History of the Jews in Hungary

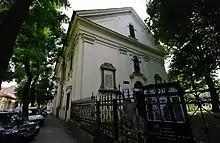
Neoclassical architecture was used for this Synagogue in Szeged.

The Jews of Hungary handed a petition, in which they boldly presented their claims to equality with other citizens, to King Leopold II (1790–1792) at Vienna on November 29, 1790. He sent it the following day to the chancelleries of Hungary and Moravia for their opinions. The question was brought before the estates of the country on December 2, and the Diet drafted a bill showing that it intended to protect the Jews. This decision created consternation among the enemies of the latter. Nagyszombat (Trnava) addressed a further memorandum to the estates (December 4) in which it demanded that the Diet should protect the city's privileges. The Diet decided in favor of the Jews, and its decision was laid before the king.